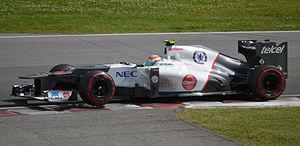
Le Grand Prix automobile du Canada 2012, disputé le 10 juin 2012 sur le circuit Gilles-Villeneuve, est la 865ᵉ épreuve du championnat du monde de Formule 1 courue depuis 1950. Il s'agit de la quarante-deuxième édition du Grand Prix du Canada comptant pour le championnat du monde de Formule 1, la trente-troisième disputée à Montréal, et de la septième manche du championnat 2012.
Le championnat du monde de Formule 1 2012, 63ᵉ édition du championnat du monde des pilotes de Formule 1, comporte vingt Grands Prix dont le Grand Prix des États-Unis qui fait son retour, sur un circuit inédit. Les titres reviennent à Sebastian Vettel et à son écurie Red Bull-Renault pour la troisième année consécutive.